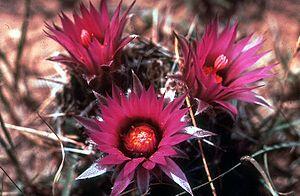
Escobaria vivipara est un cactus à fleurs roses, très épineux, présentant plusieurs variétés. Il est endémique du continent américain.